Leszek Czarnecki

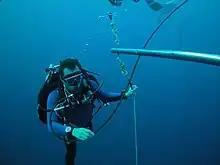
Leszek Czarnecki on Bikini Atoll 2006

Getting his licence at the age of 22, in the early 1980s, Leszek Czarnecki was one of the youngest diving instructors in Poland. In 1986, his passion for cave diving led him to set up his first commercial diving company —Przedsiębiorstwo Techniki Alpinistyczno-Nurkowej TAN S.A. In 1986–1990, he worked as a professional diver (with heavy diving equipment for underwater works). Diving is still his passion. He holds two – Polish and world – records. In September 2003, he beat the Polish record diving to 194 m in Boesmansgat cave in South Africa. The decompression lasted 4 hours and 48 minutes, at a water temperature of 16 °C. He was assisted by Nuno Gomes who holds two deep sea diving records – in the open sea he dived to 318.25 metres, and in caves – to 283 metres. In Mexico, Leszek Czarnecki beat the world record in the longest distance covered in the caverns – 17 km in the system of water-filled caves Dos Ojos on the Yucatán Peninsula in Mexico. In 2006, he took part in a North Pole expedition, and in a Bikini Atoll expedition to explore the wrecks. In 2007, he went on a trip across Siberian wilderness with diving in Lake Baikal, in 2008 – he went to Antarctica, and in 2010 – explored wrecks in the Truck Lagoon in Micronesia (where he dived several times), and in Galapagos.